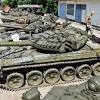
Label: T-72